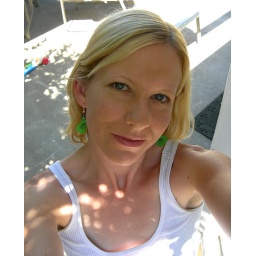
Melody in green guitar pick earrings